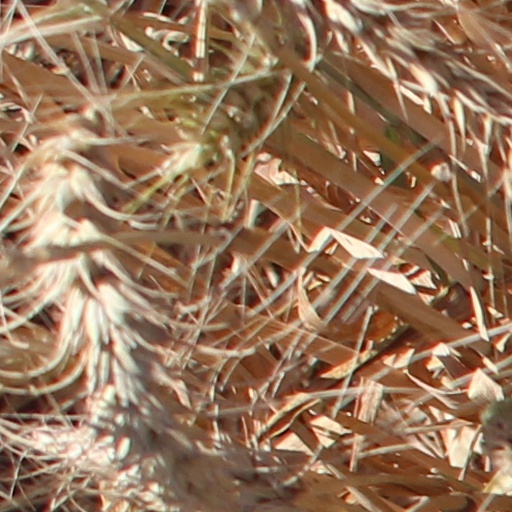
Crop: wheat